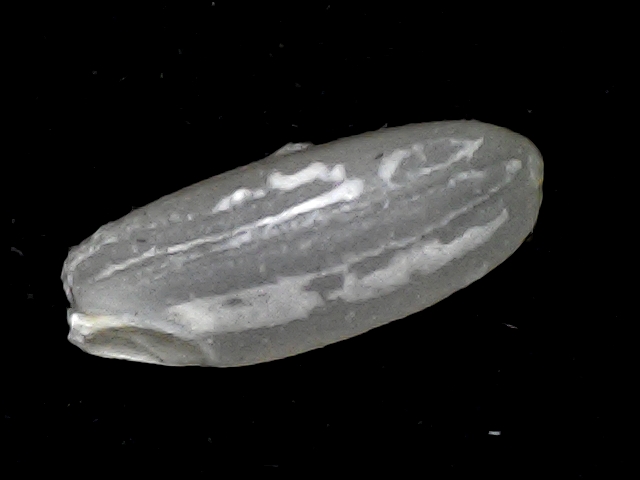
Rice variety: BR22